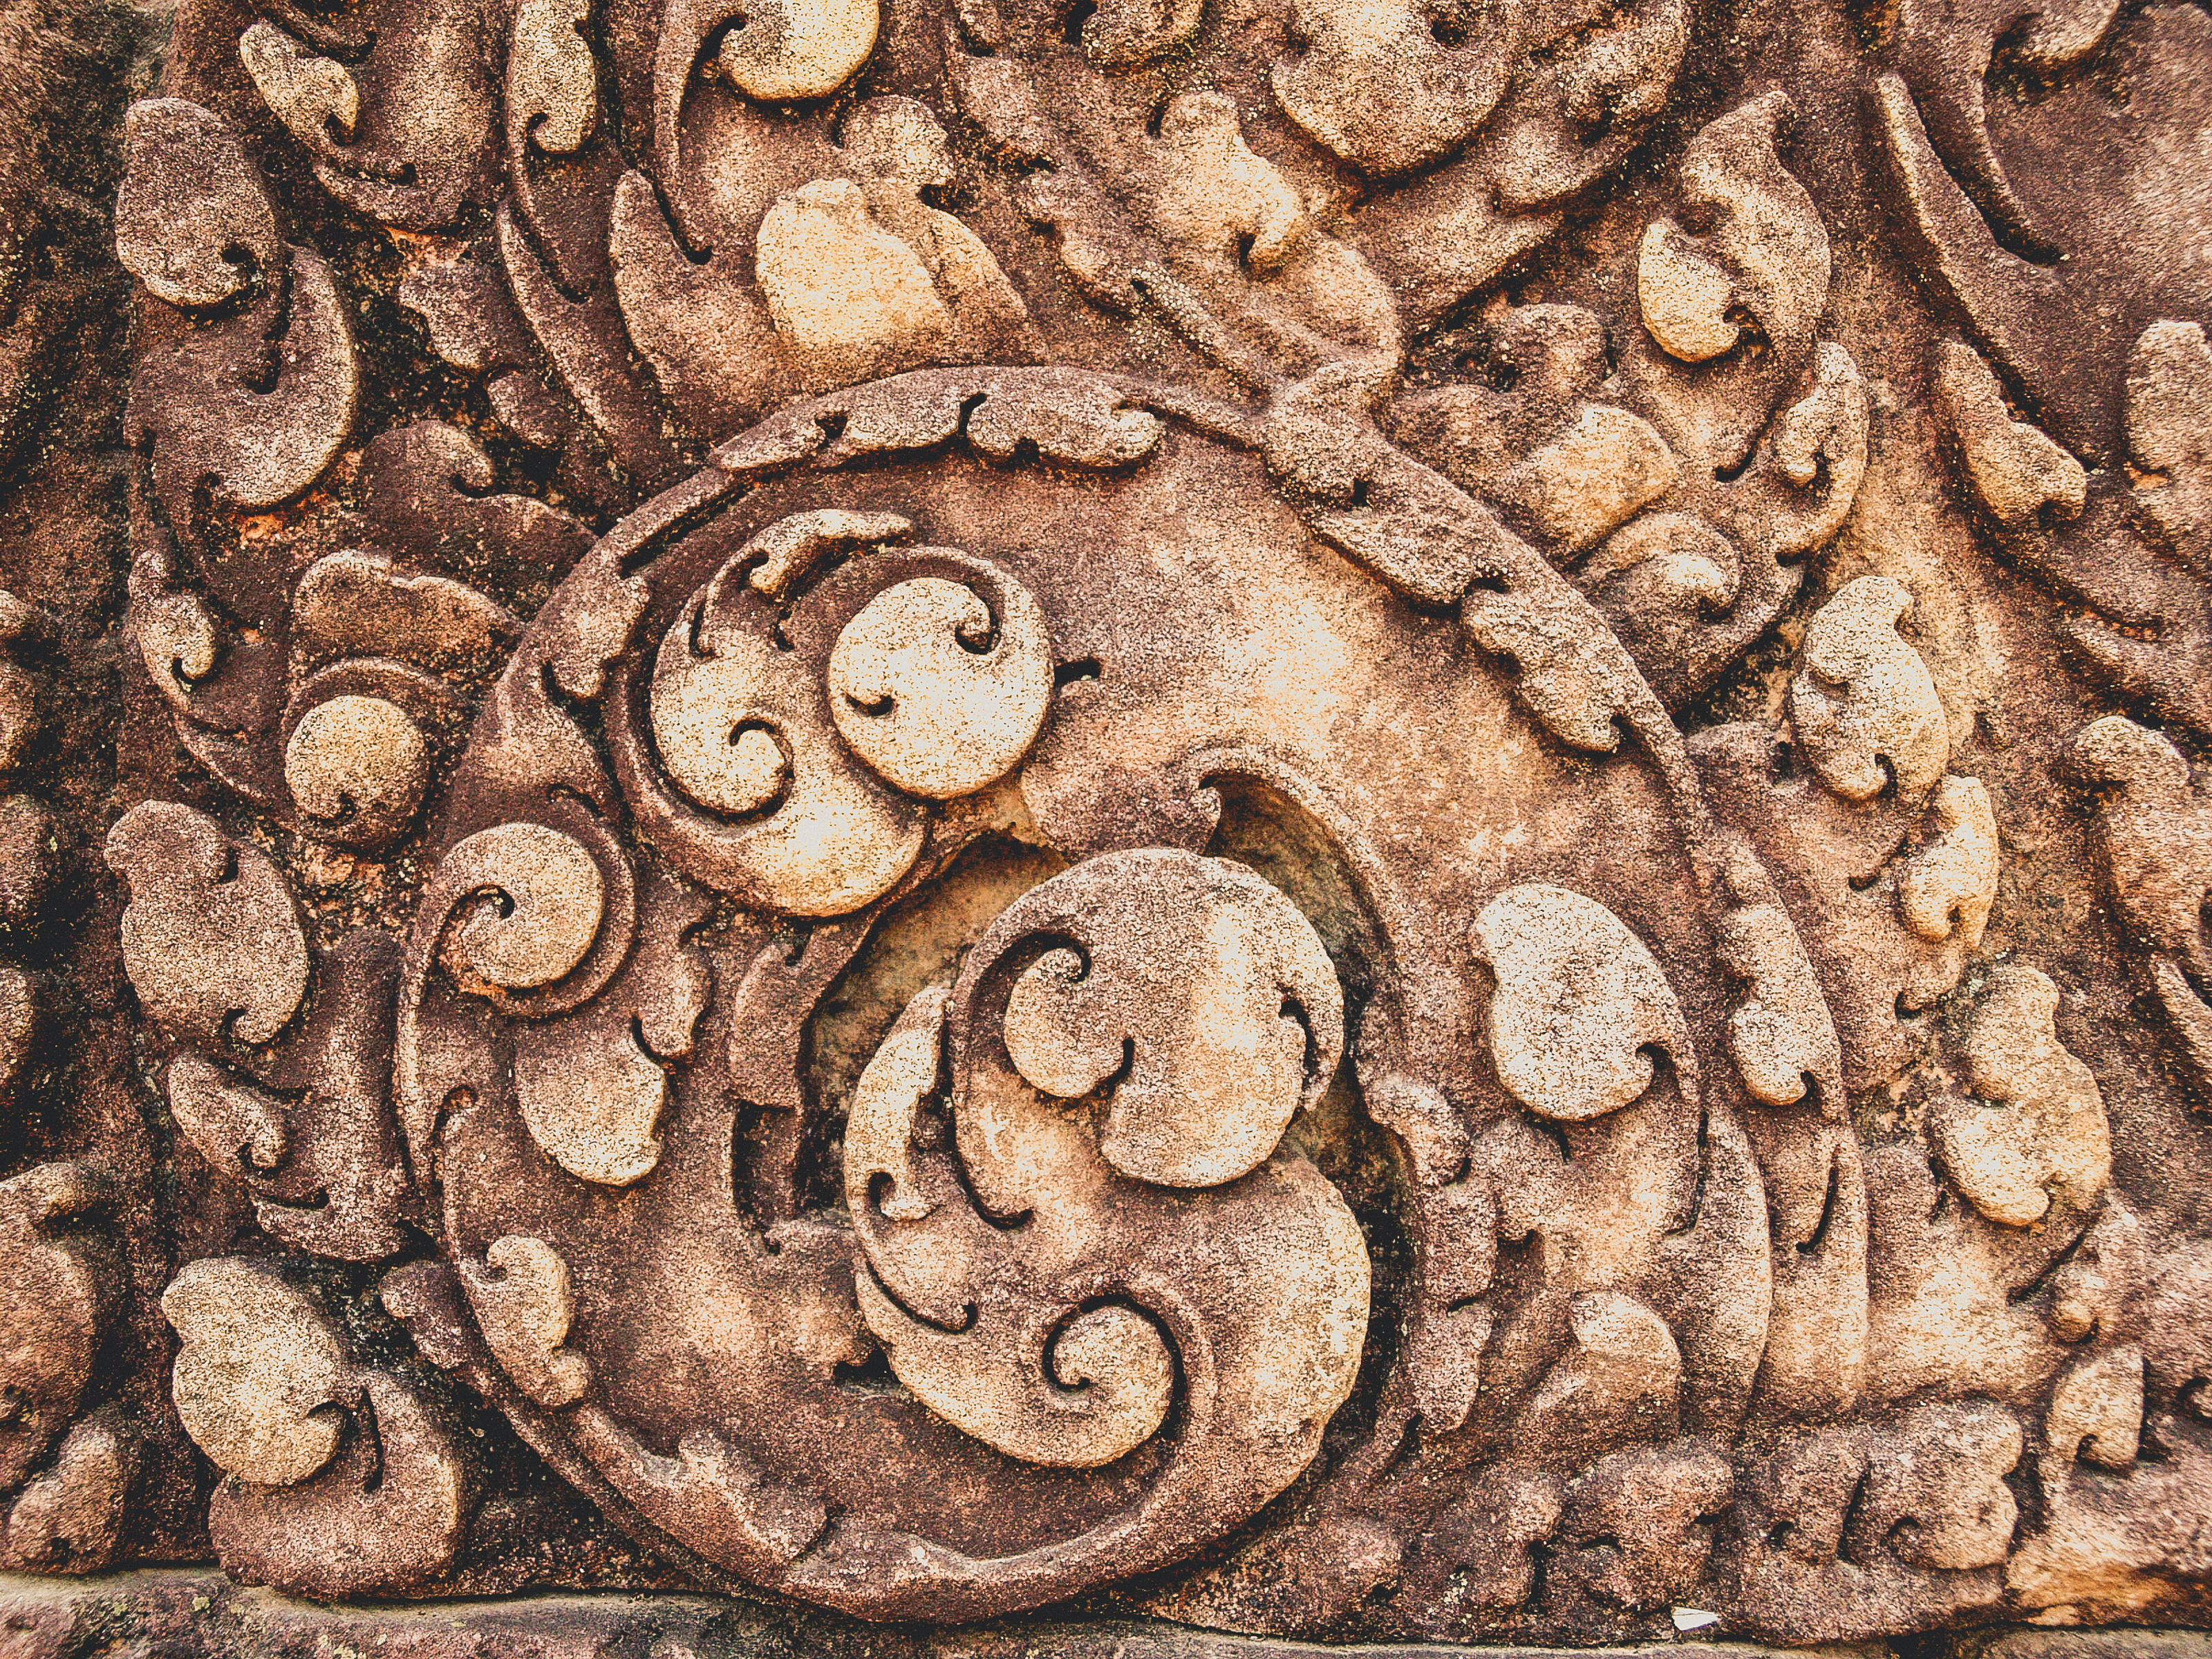
old, cambodia, culture, temple, ancient, stone, architecture, religion, art, asia, statue, ruin, history, tourism, sculpture, monument, religious, khmer, line, thom, civilization, cambodian, asian, hindu, travel, angkor, wat, bayon, heritage, tourist, wood, organism, carving, pattern, archaeological site